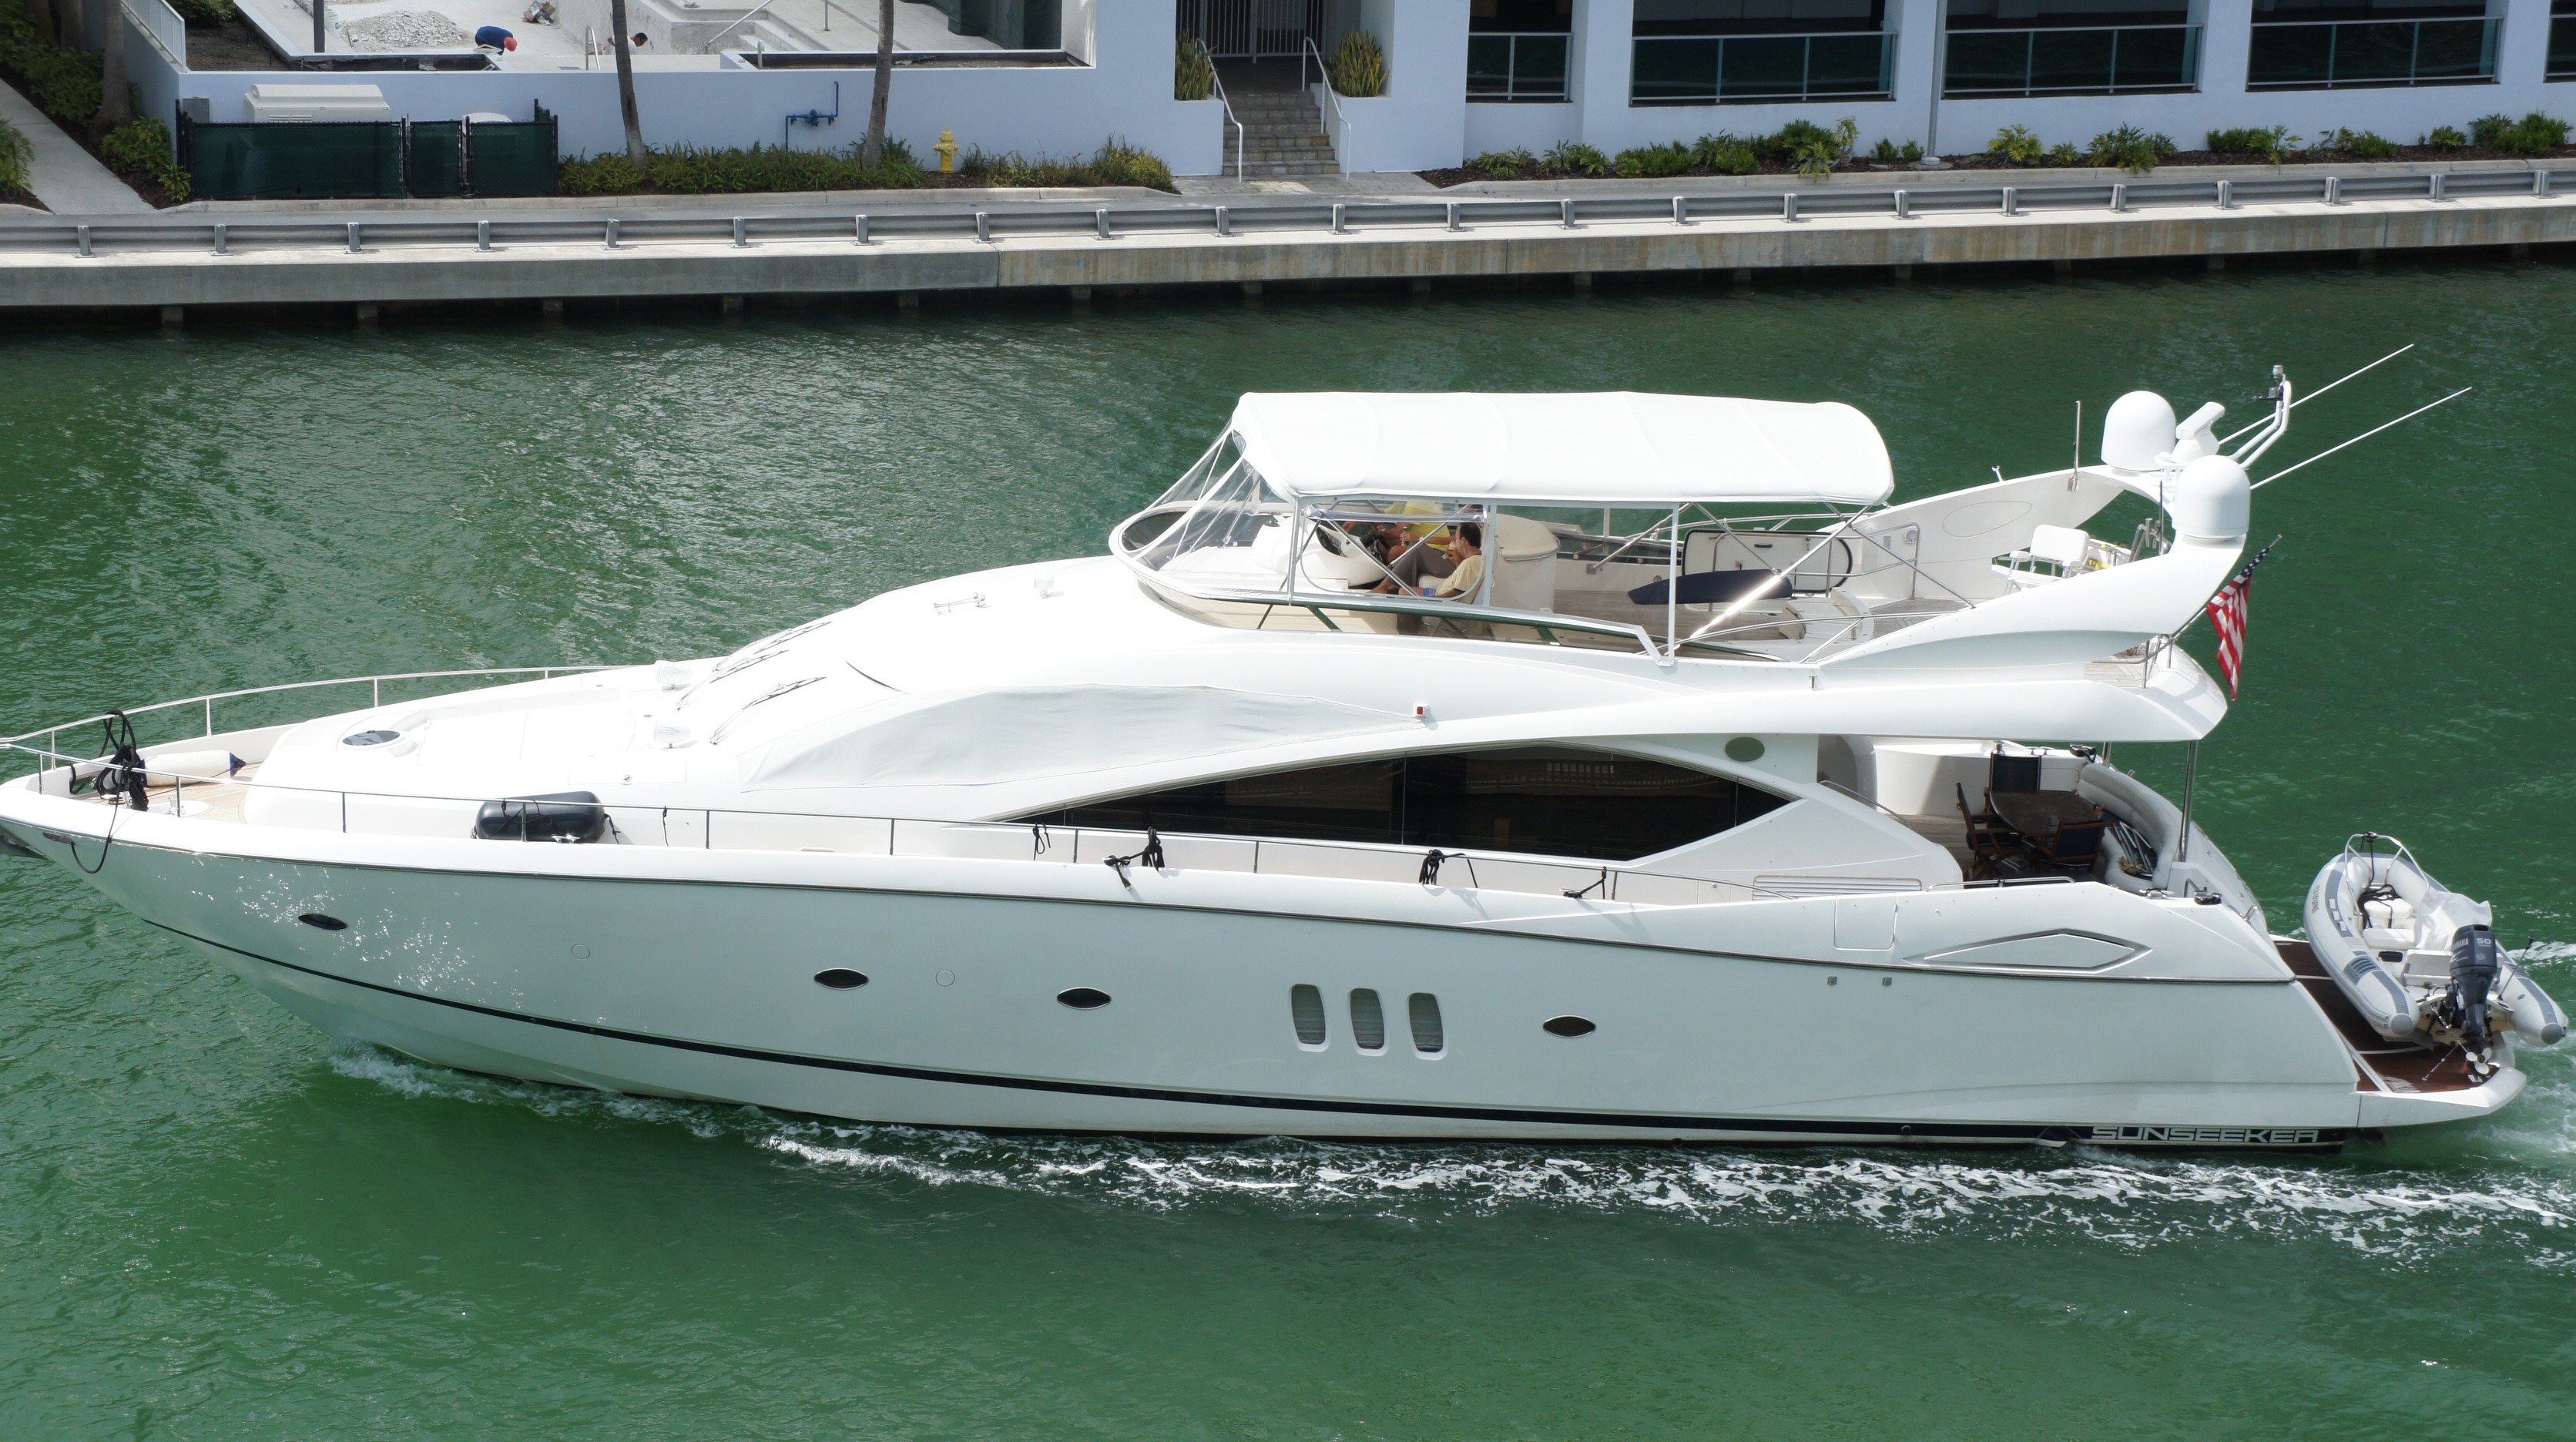
boat, ship, vehicle, yacht, motorboat, watercraft, ecosystem, motor ship, passenger ship, luxury yacht, miami beach, fast boat